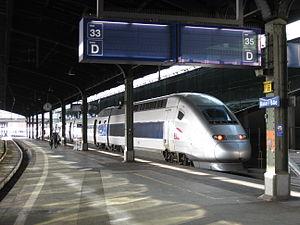
La gare de Bâle CFF est la principale gare voyageurs de Bâle, en Suisse. Elle comporte une partie réservée au trafic vers la France, appelée Bâle SNCF.